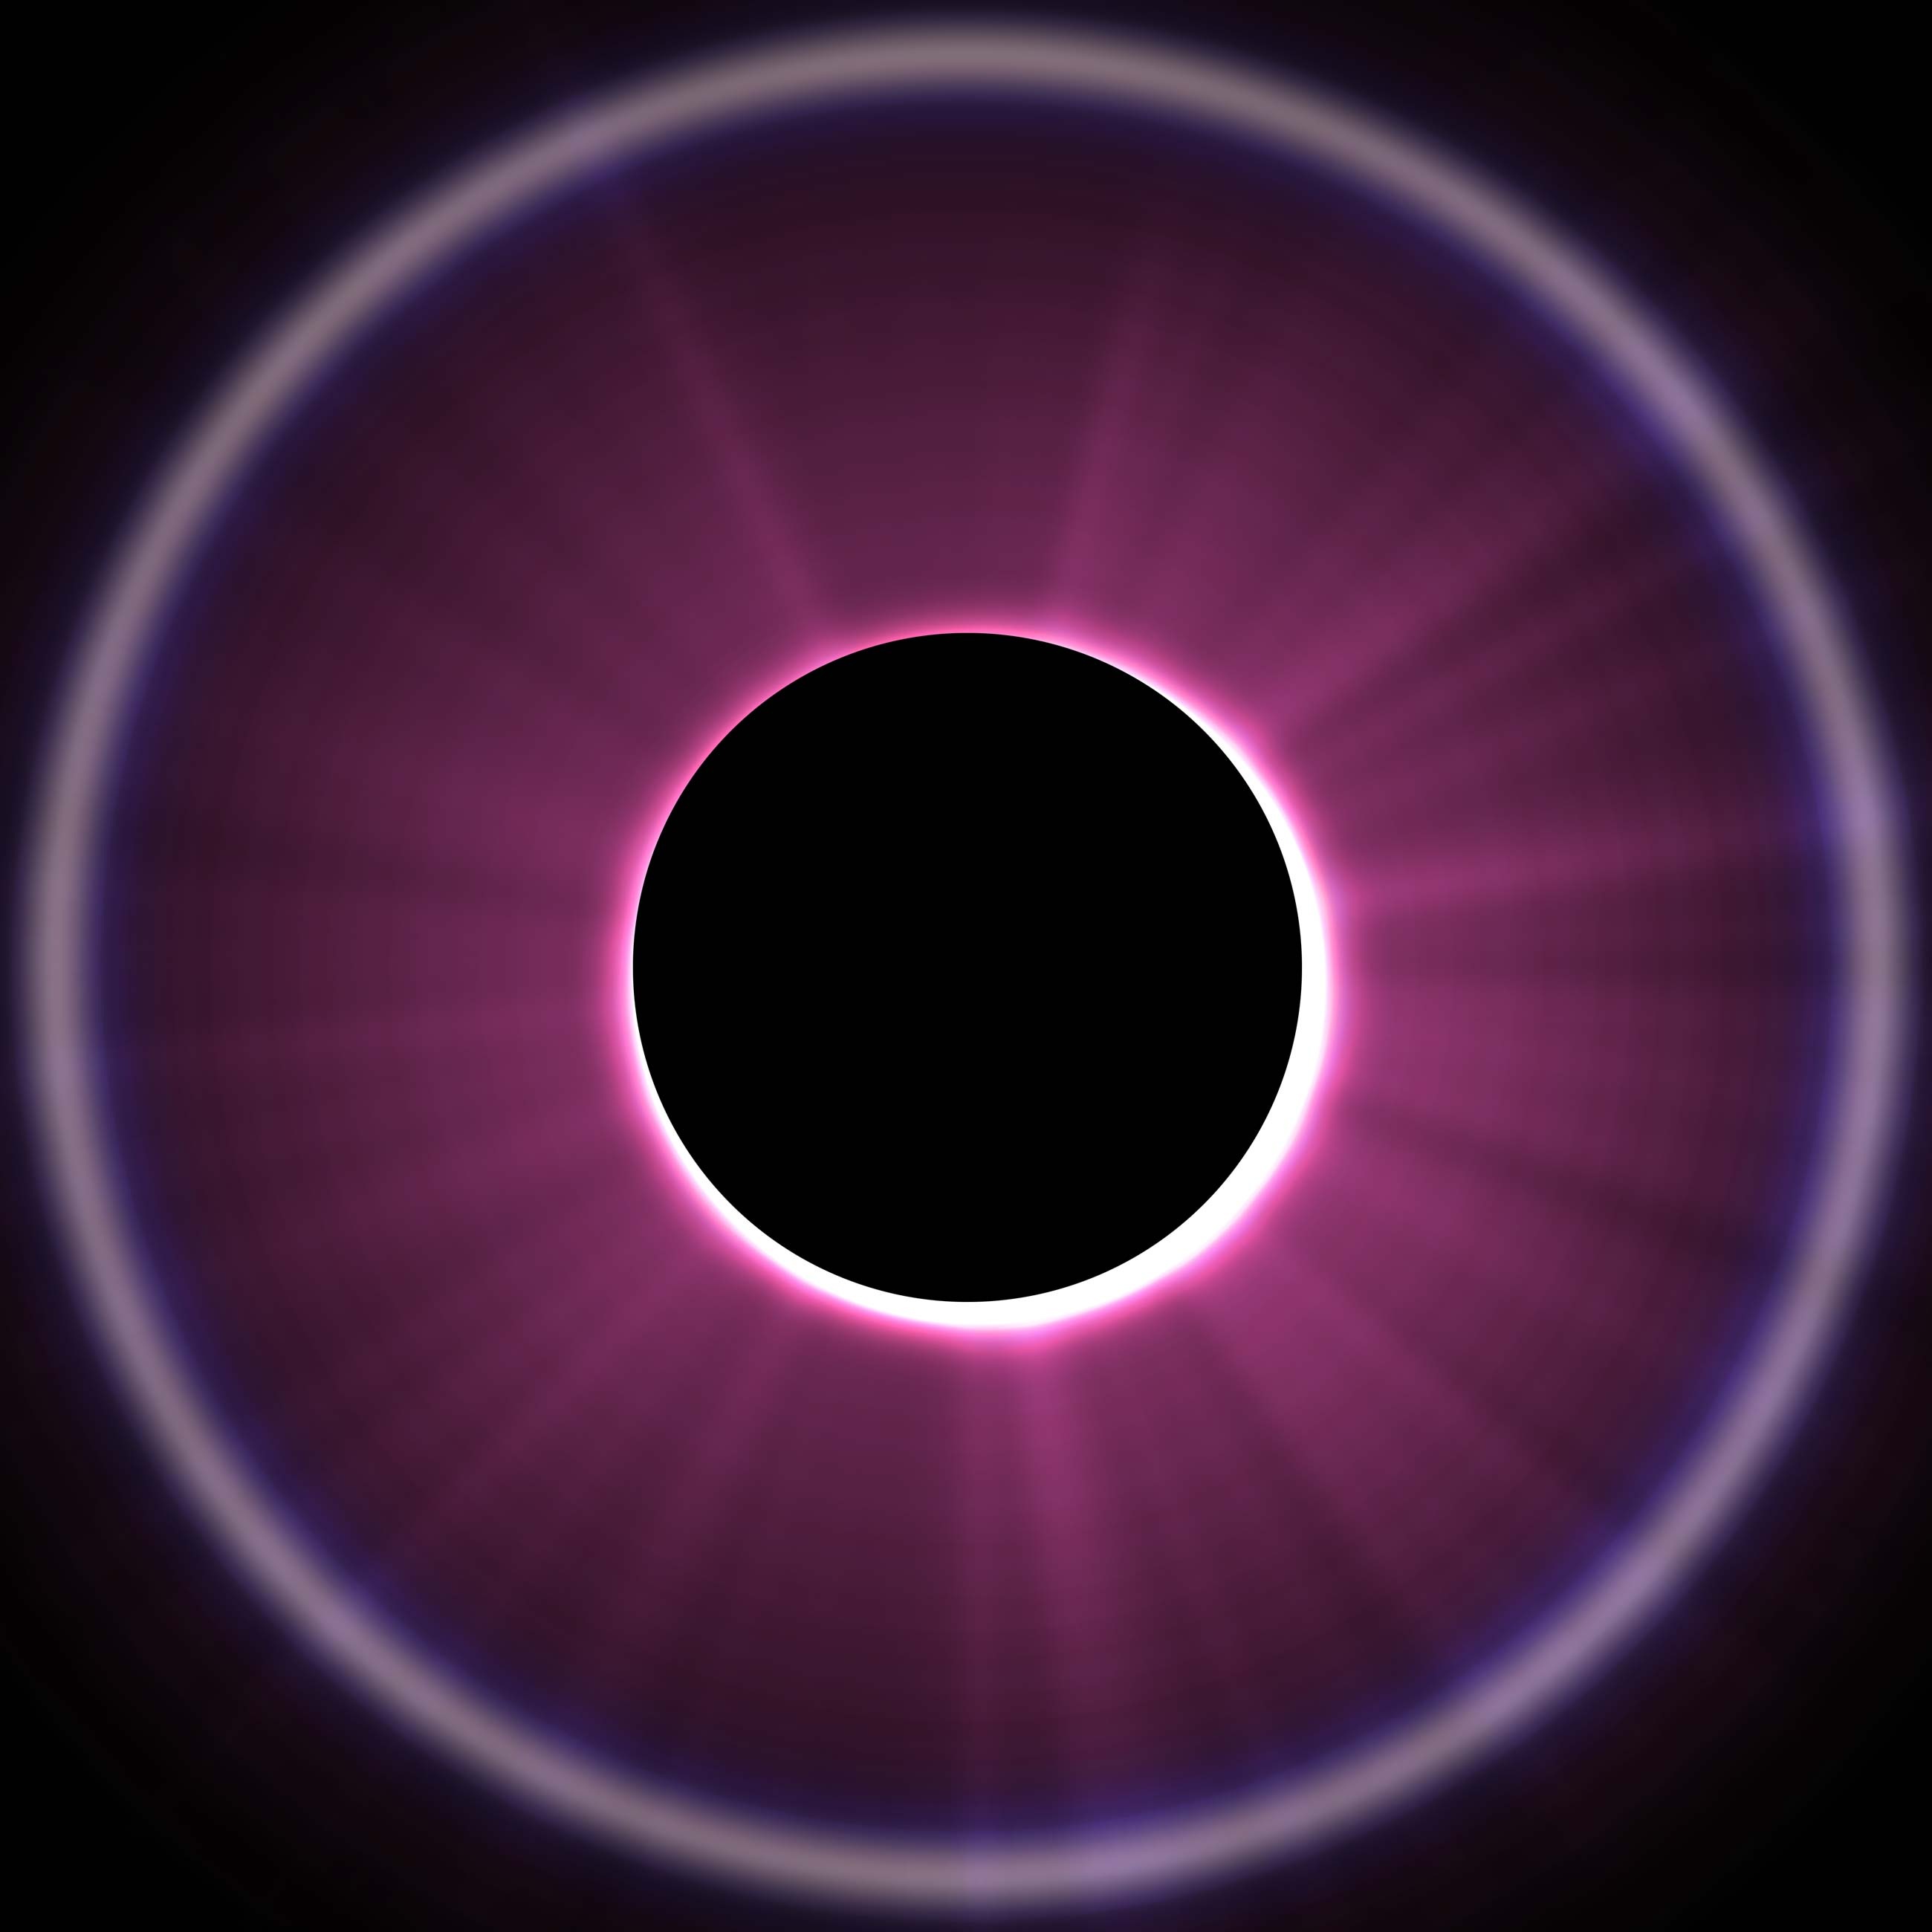
light, abstract, cosmos, mystical, line, color, space, darkness, circle, energy, lens flare, corona, eye, celestial body, sphere, all, artificial, fantasy, shape, forward, computer wallpaper